Dean and Dan Caten

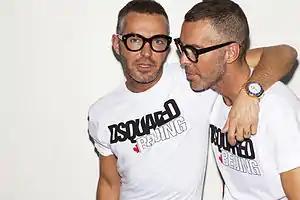
Dean and Dan Caten

Dean and Dan Caten (born Catenacci, December 19, 1964) are Canadian fashion designers, radio personalities, and businessmen. They are identical twin brothers and the founders and owners of Dsquared², an Italian luxury fashion house based in Milan.